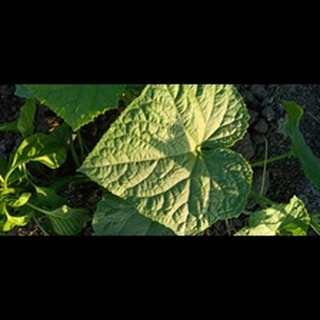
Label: healthy_cucumber